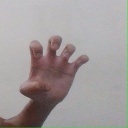
अक्षर: झ